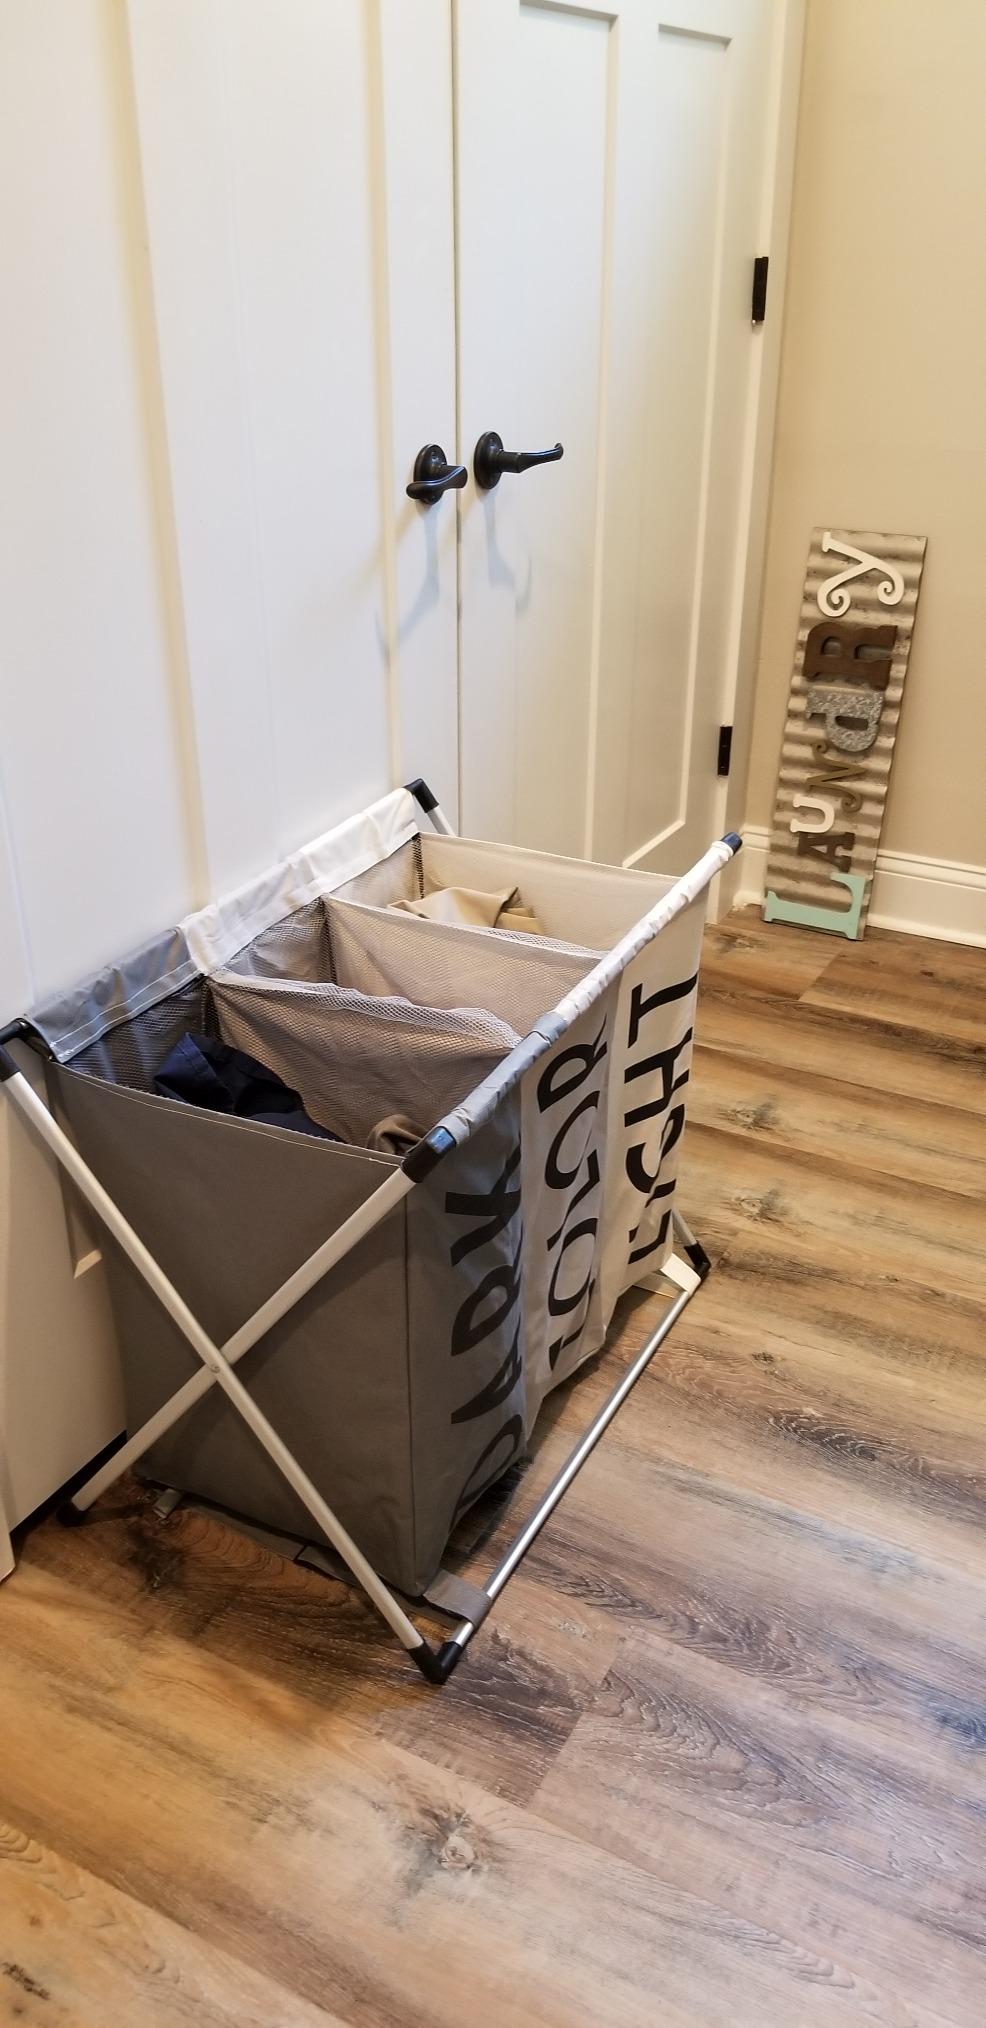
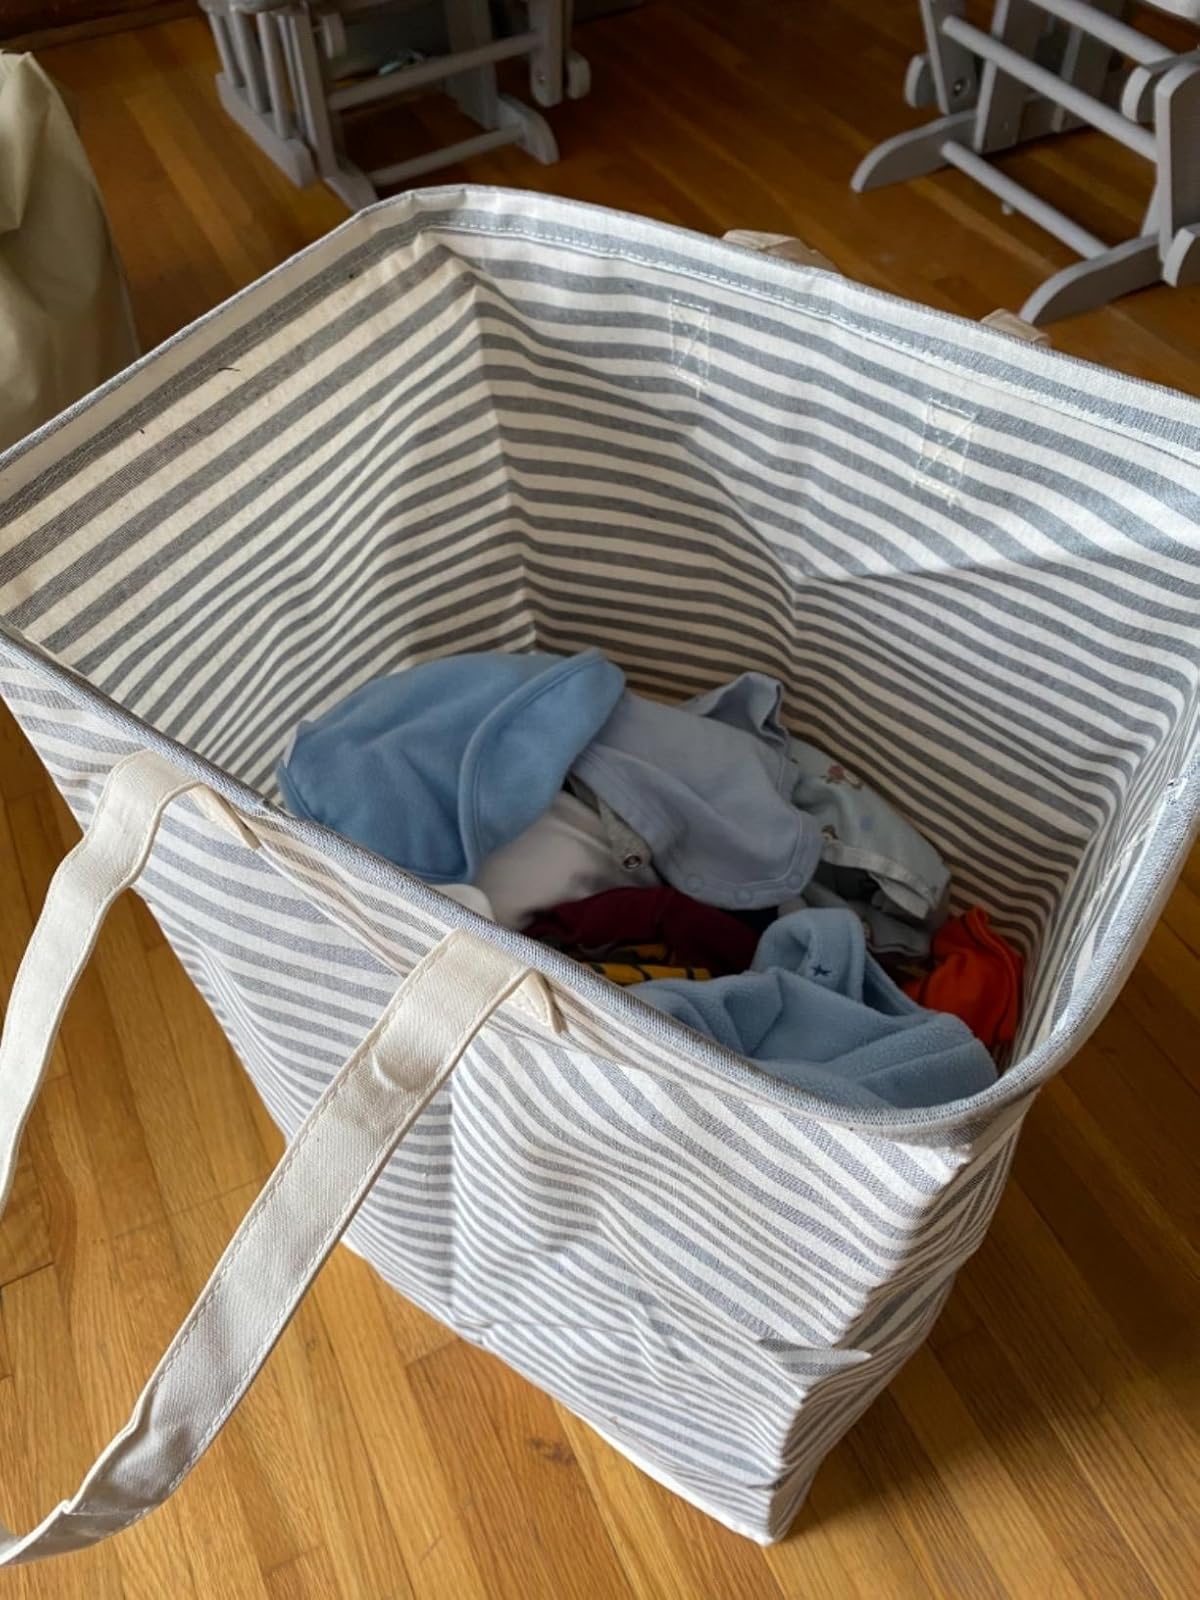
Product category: items_hamper
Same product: no